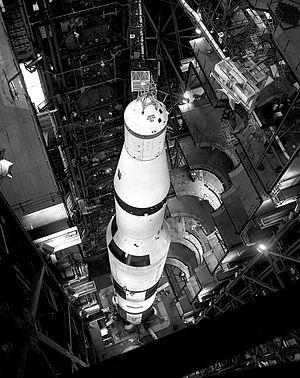
Saturn V est un lanceur spatial géant développé dans les années 1960 par l'agence spatiale américaine, la NASA, pour le programme lunaire Apollo. Utilisé entre 1967 et 1973, il a placé en orbite terrestre, sans aucun échec, les vaisseaux qui ont déposé les astronautes américains sur le sol lunaire. Cette énorme fusée d'un peu plus de 3 000 tonnes, est capable de placer jusqu'à 140 tonnes en orbite basse terrestre pour les dernières missions Apollo. Elle est développée dans le contexte de la course à l’espace opposant Américains et Soviétiques dans les années 1960. Ces circonstances permettent aux États-Unis de mobiliser des moyens financiers et humains exceptionnels pour permettre sa mise au point. La fin prématurée du programme Apollo et les restrictions budgétaires entraînent l'arrêt de la chaîne de fabrication de ce lanceur particulièrement couteux. Après un dernier vol pour mettre en orbite la station spatiale Skylab, la NASA décide de développer un lanceur réutilisable, la navette spatiale américaine, en espérant abaisser sensiblement les coûts très élevés de mise en orbite.